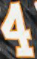
Number: 4